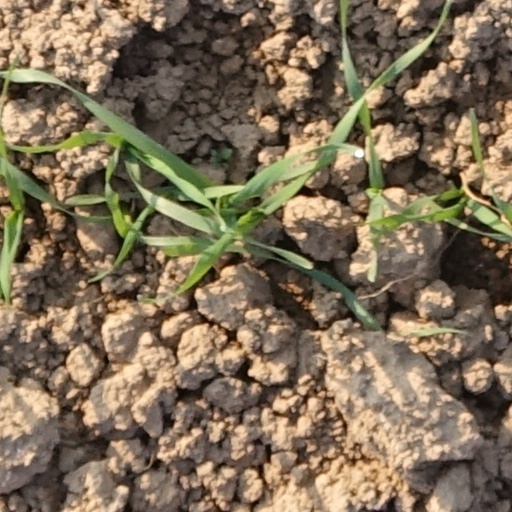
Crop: wheat